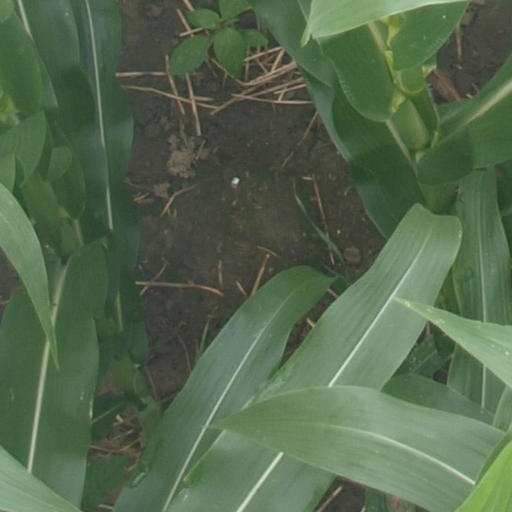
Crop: maize; corn